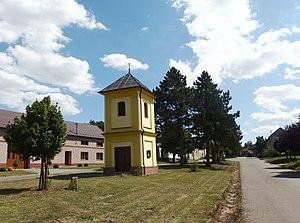
Turovice est une commune du district de Přerov, dans la région d'Olomouc, en République tchèque. Sa population s'élevait à 223 habitants en 2018.